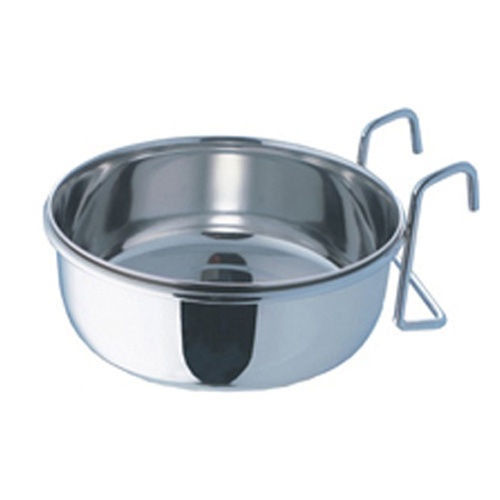
Bainbridge Coop Cup with Hooks
- This stainless steel feeder/drinker sit on a stainless steel hanging hook that slot over the hangers of the bars in a cage, without the need for clamp holders or screws. - Ideal for attacthing directly to a wire cage - The cups can be used for either water of food and can be easily removed for cleaning - The coop cups and the fittings are all made and manufactured from excellent quality stainless steel
Brand: Bainbridge
Category: Animals & Pet Supplies > Pet Supplies > Bird Supplies > Bird Cage Accessories > Bird Cage Food & Water Dishes > Combined Bird Cage Food & Water Dishes